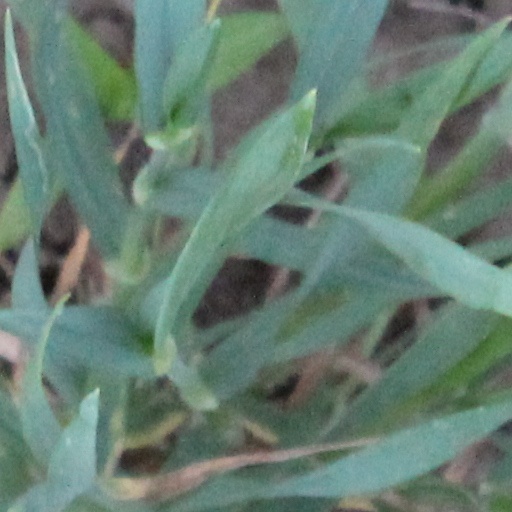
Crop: wheat